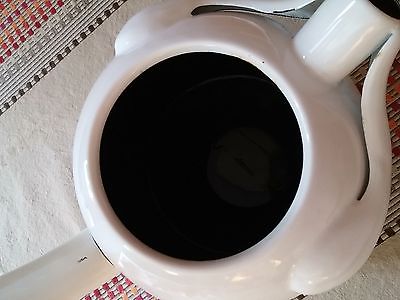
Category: kettle